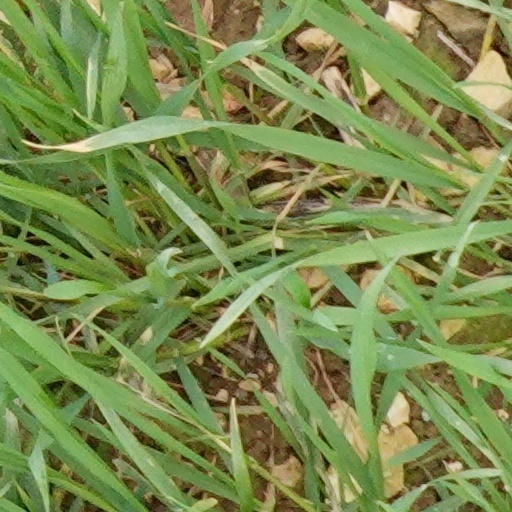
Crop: wheat